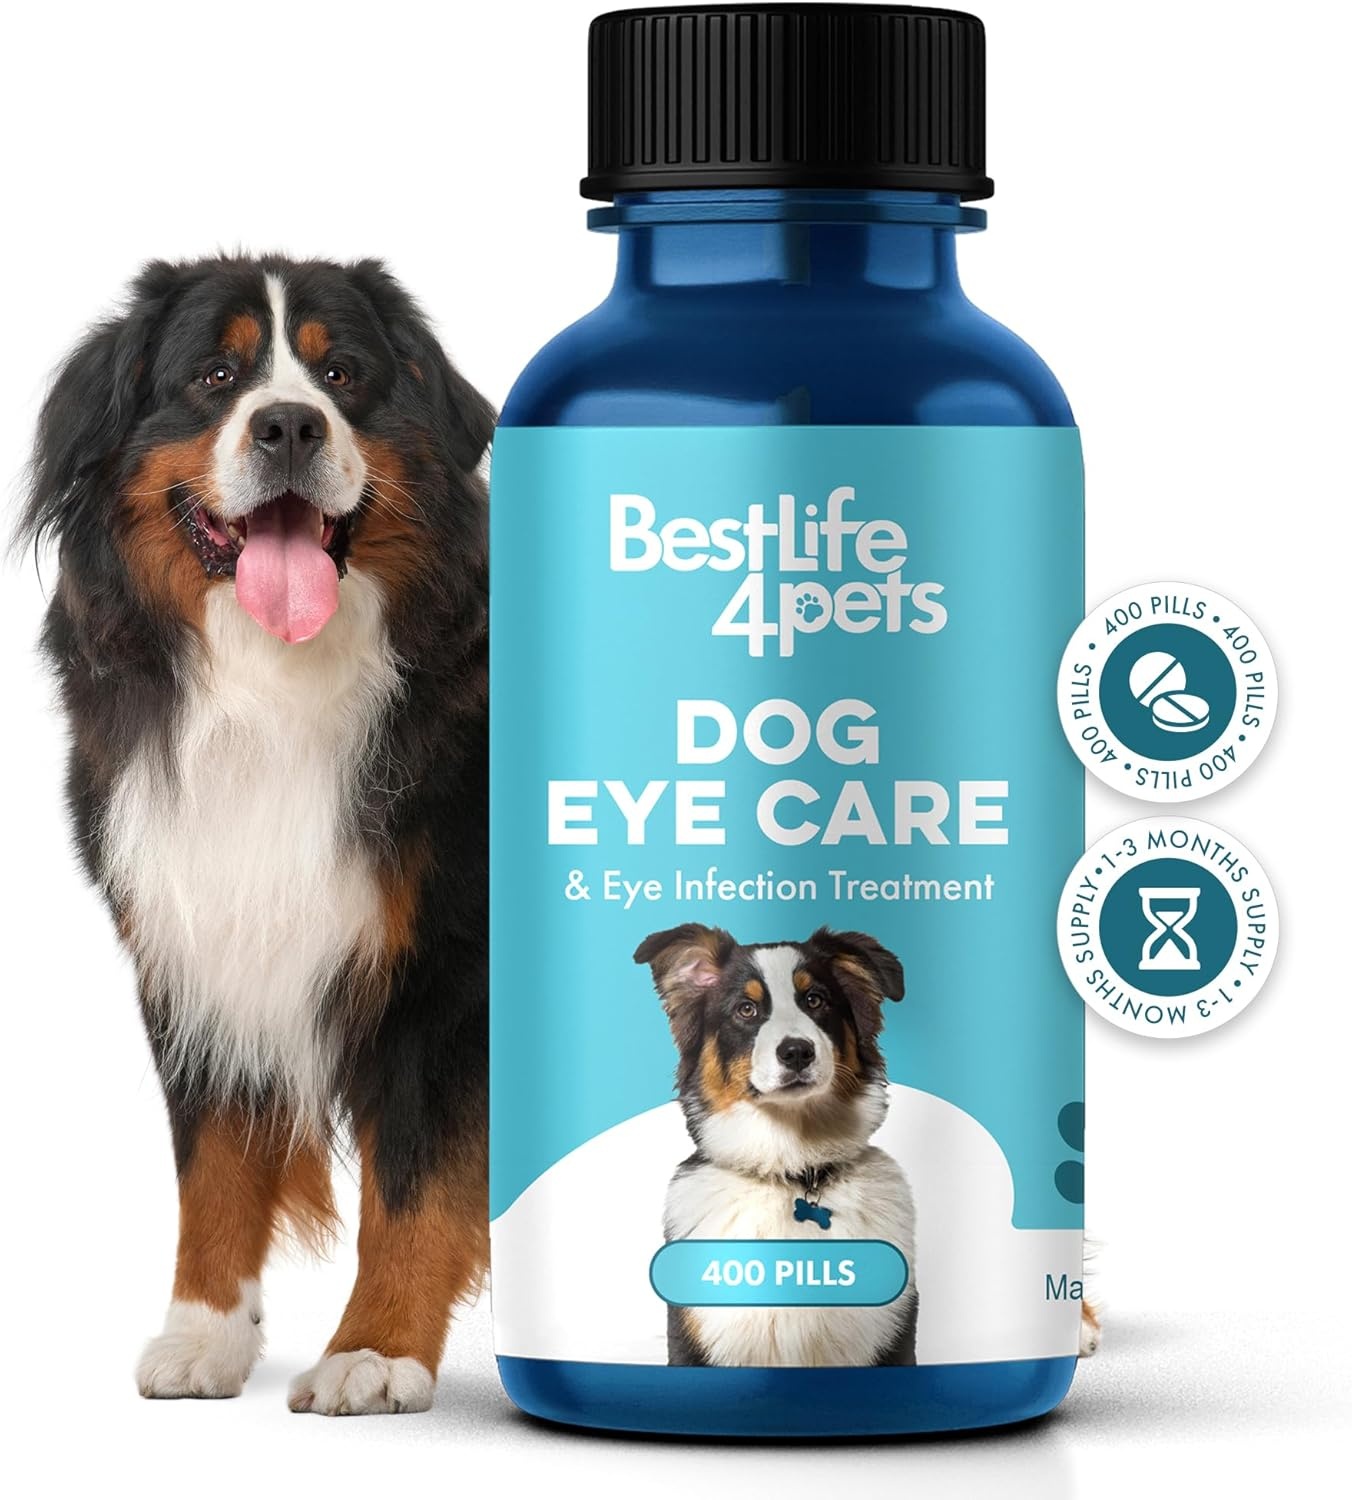
Dog Eye Care & Infection Treatment, Natural Dog Supplements for Conjunctivitis, Swelling, Dry Eyes and Discharge, Easy to Use, No More Struggle with Canine Drops, 400 Small Pills
About this item Comprehensive Dog Eye Infection Treatment: Our natural, holistic remedy addresses a range of issues, including conjunctivitis, cataracts, dry eyes, swelling, blurry vision, droopy eyelids, dog eye discharge, and cloudy vision, promoting clear eyesight and a better quality of life. Root Cause Relief: Compared to dog eye wipes or a dog eye patch that simply hide the problem, our Dog Eye Care remedy targets allergies and infections, acting as an all-in-one tear stain remover for dogs, dog pink eye treatment and inflammation relief. Dog Allergy and Dry Eye Relief: Whether it's seasonal allergies, dirt, eye trauma, or a cold, give your dog relief from red, swollen and watery eyes with this gentle solution for clearer vison and brighter, infection free eyes. Our natural vision support remedy helps dogs of all breeds, from puppy to senior dog, enjoy long-term eye health. All-Natural Formula:Unlike other supplements or dog eye drops for infection that contain artificial chemicals, our homeopathic remedies are safe and effective. Buy confidently knowing that our BestLife4Pets Dog eye infection treatment is made entirely with 100% natural, gluten-free, and non-GMO intentionally blended plants and cell salts. No Fuss, Easy to Give: Stop stuggling giving dog eye drops or ointments to your dog. Our small, odorless, and tasteless dog eye care pills are made to be easily hidden in treats, a pill pocket, added to kibble, or crushed into powder and dissolved in water, making administration stress-free for both you and your pup. Committed To Quality: As pet parents too we understand how much your pup means to you. That's why at BestLife4Pets we're committed to providing top quality, Made in the USA, holistic dog supplements to enhance your dog's vision.
Brand: BestLife4Pets
Category: Animals & Pet Supplies > Pet Supplies > Pet Eye Drops & Lubricants